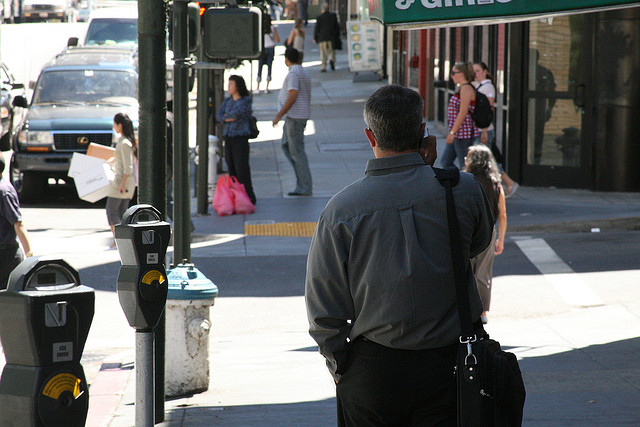
user: Given an image and a question. Answer the question in a short answer. Question: What is he walking on? Short Answer:
assistant: sidewalk